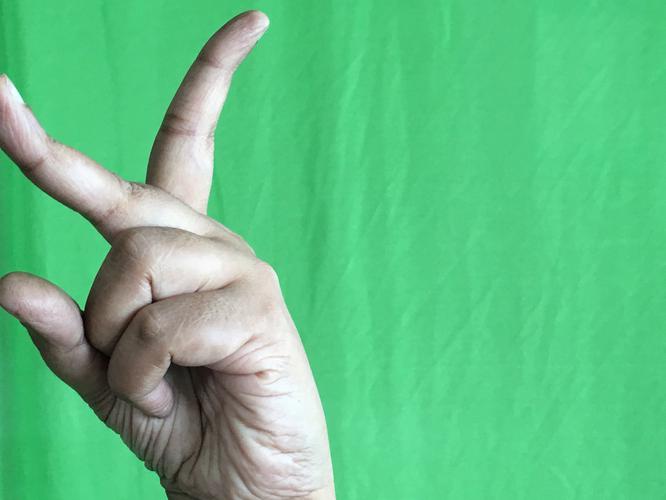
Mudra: Katrimukha
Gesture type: single_hand